History of California

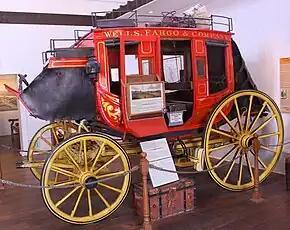
Concord Coach no. 251 in Wells Fargo livery in Old Town San Diego.

Starting in 1849, many of the ship crews jumped ship and headed for the gold fields when they reached port. Soon San Francisco Bay had many hundreds of abandoned ships anchored offshore. The better ships were recrewed and put back in the shipping and passenger business. Others were bought cheap and hauled up on the mud flats and used as store ships, saloons, temporary stores, floating warehouses, homes, and a number of other uses. Many of these repurposed ships were partially destroyed in one of San Francisco's many fires and ended up as landfill to expand the available land. The population of San Francisco exploded from about 200 in 1846 to 36,000 in the 1852 California Census.